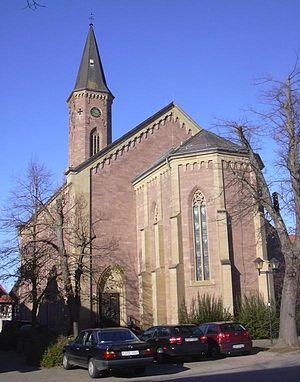
Kraichtal est une ville de Bade-Wurtemberg, située dans l'arrondissement de Karlsruhe, dans l'aire urbaine Mittlerer Oberrhein, dans le district de Karlsruhe.